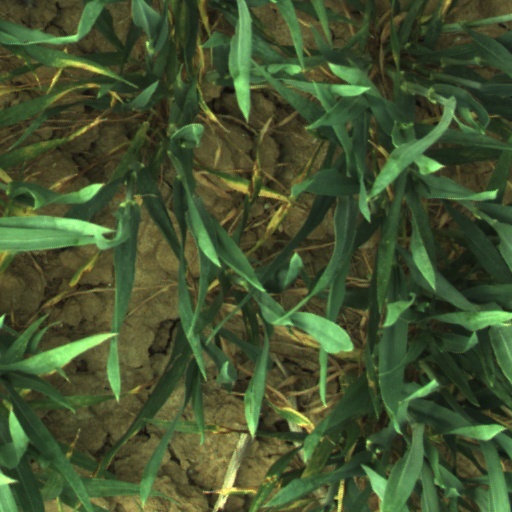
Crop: wheat